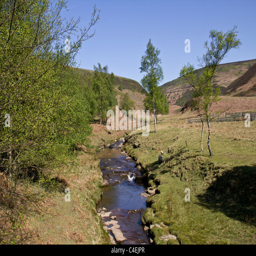
the river has its beginnings high up